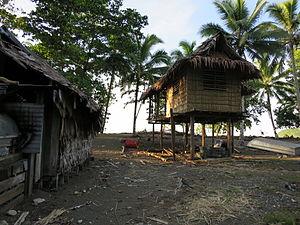
Kirakira est la capitale de la province de Makira-Ulawa, dans les Salomon.